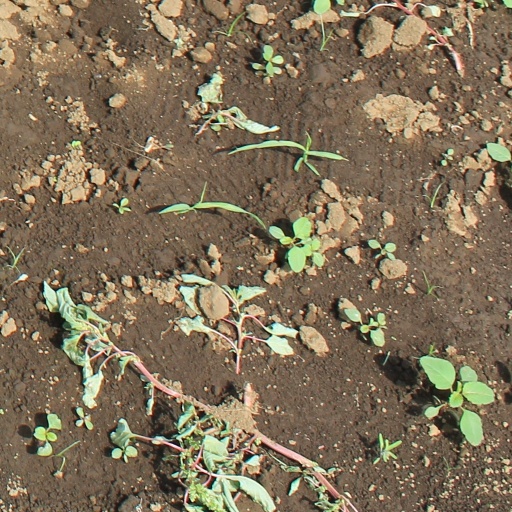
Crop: soybean